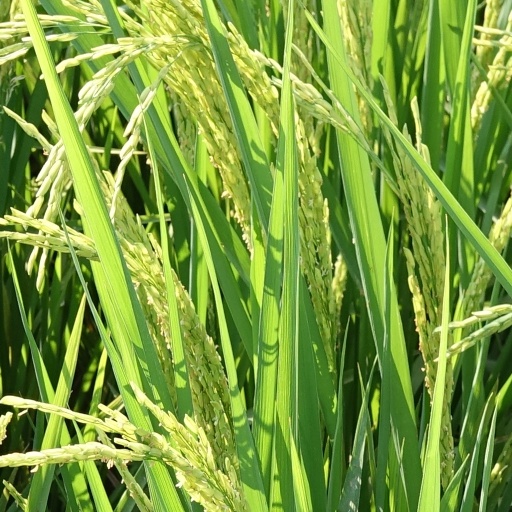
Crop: rice